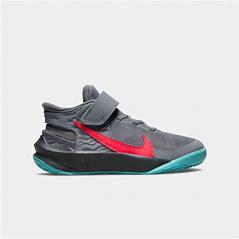
Brand: Nike
Model: Team Hustle D 10